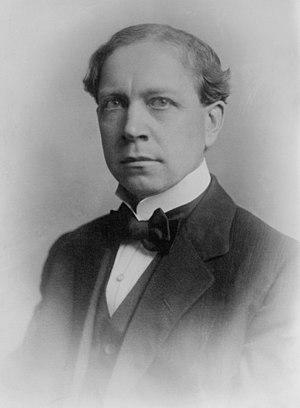
Arthur Henry « Art » Young, né à Orangeville, Illinois le 14 janvier 1866 et mort à New York, État de New York le 29 décembre 1943, est un dessinateur de presse humoristique et satirique américain. Après des études de beaux-arts, Art Young collabore à plusieurs journaux politiques socialistes, il dessine notamment pour le journal The Masses, très engagé à gauche, entre 1911 et 1917. Bien qu'engagé politiquement, ses dessins se sont hissé dans la culture populaire du dessin satirique américain.